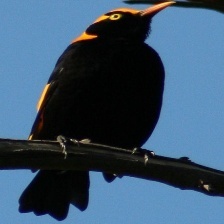
Species: REGENT BOWERBIRD
Scientific name: SERICULUS CHRYSOCEPHALUS